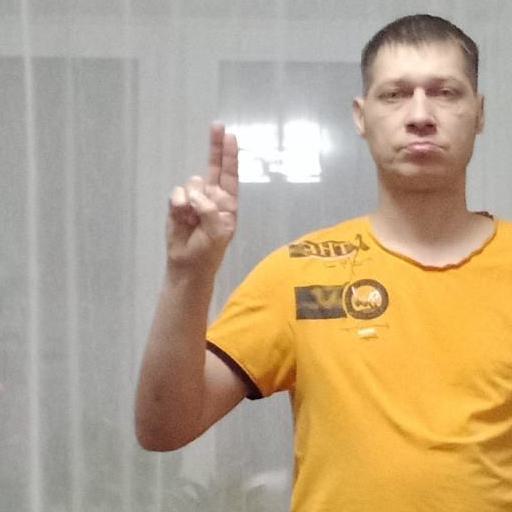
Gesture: two_up